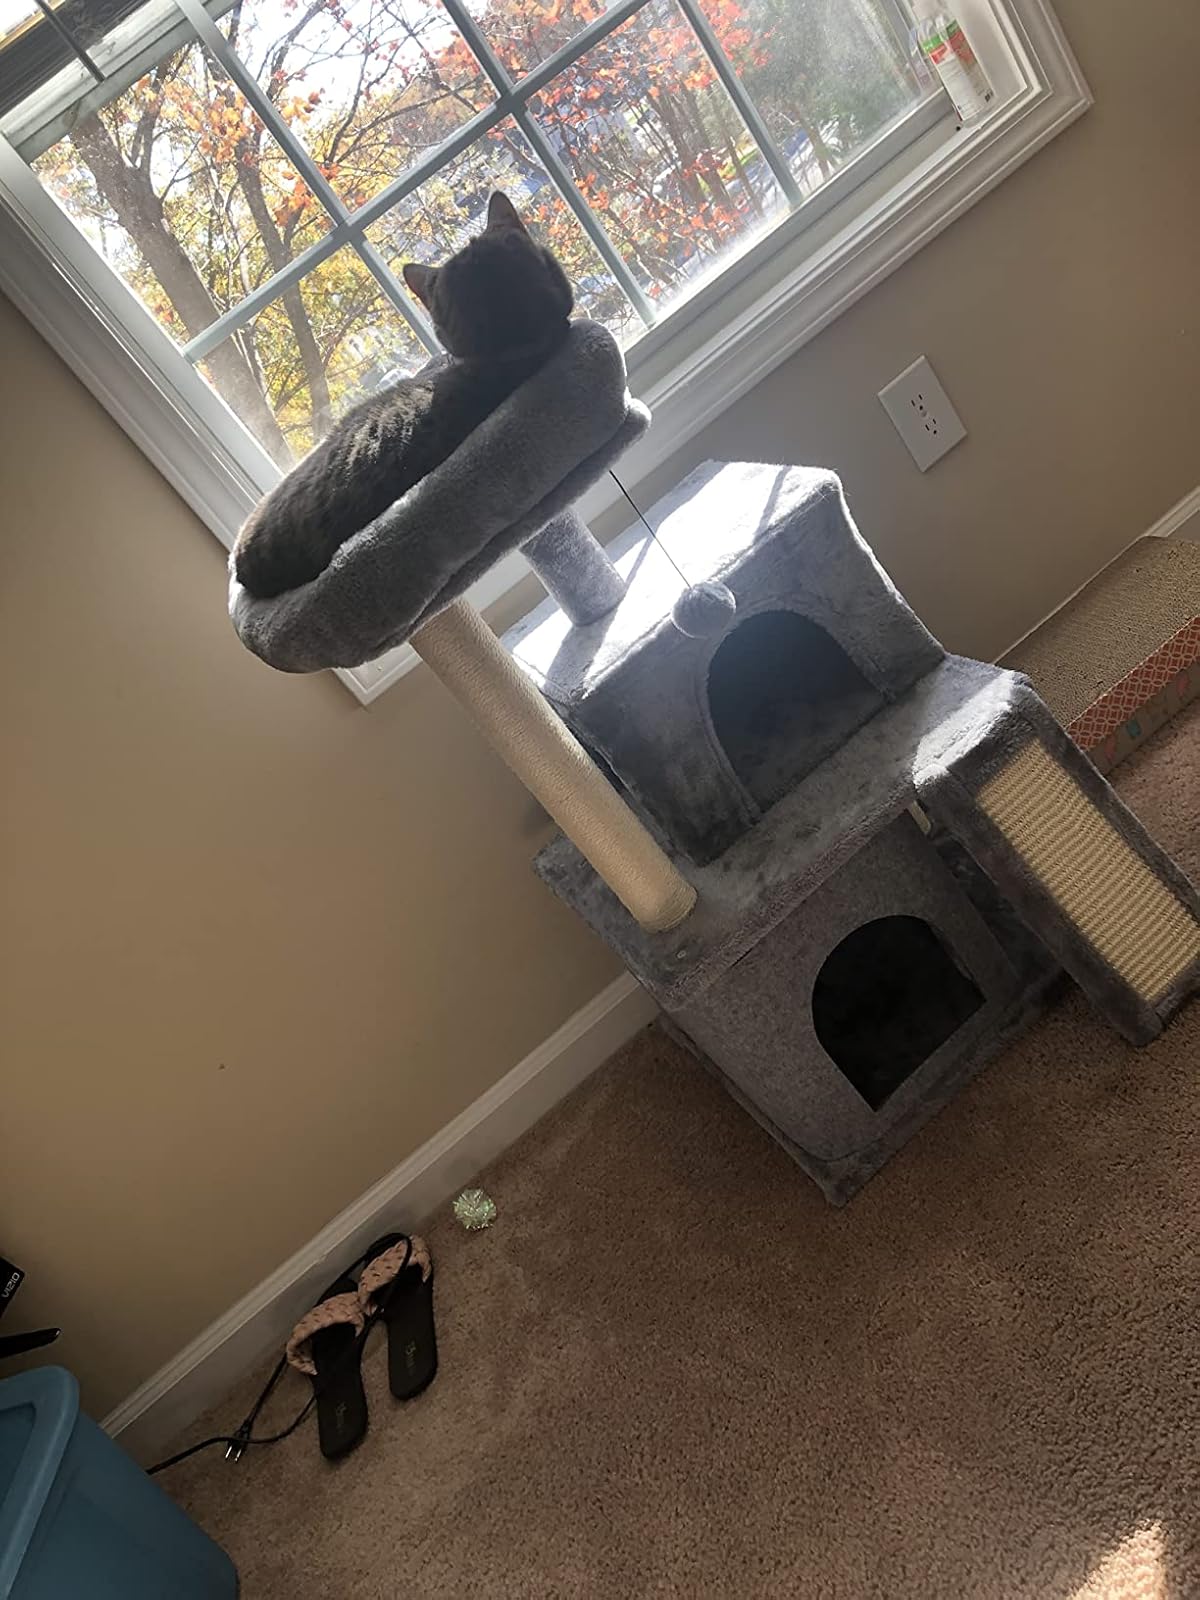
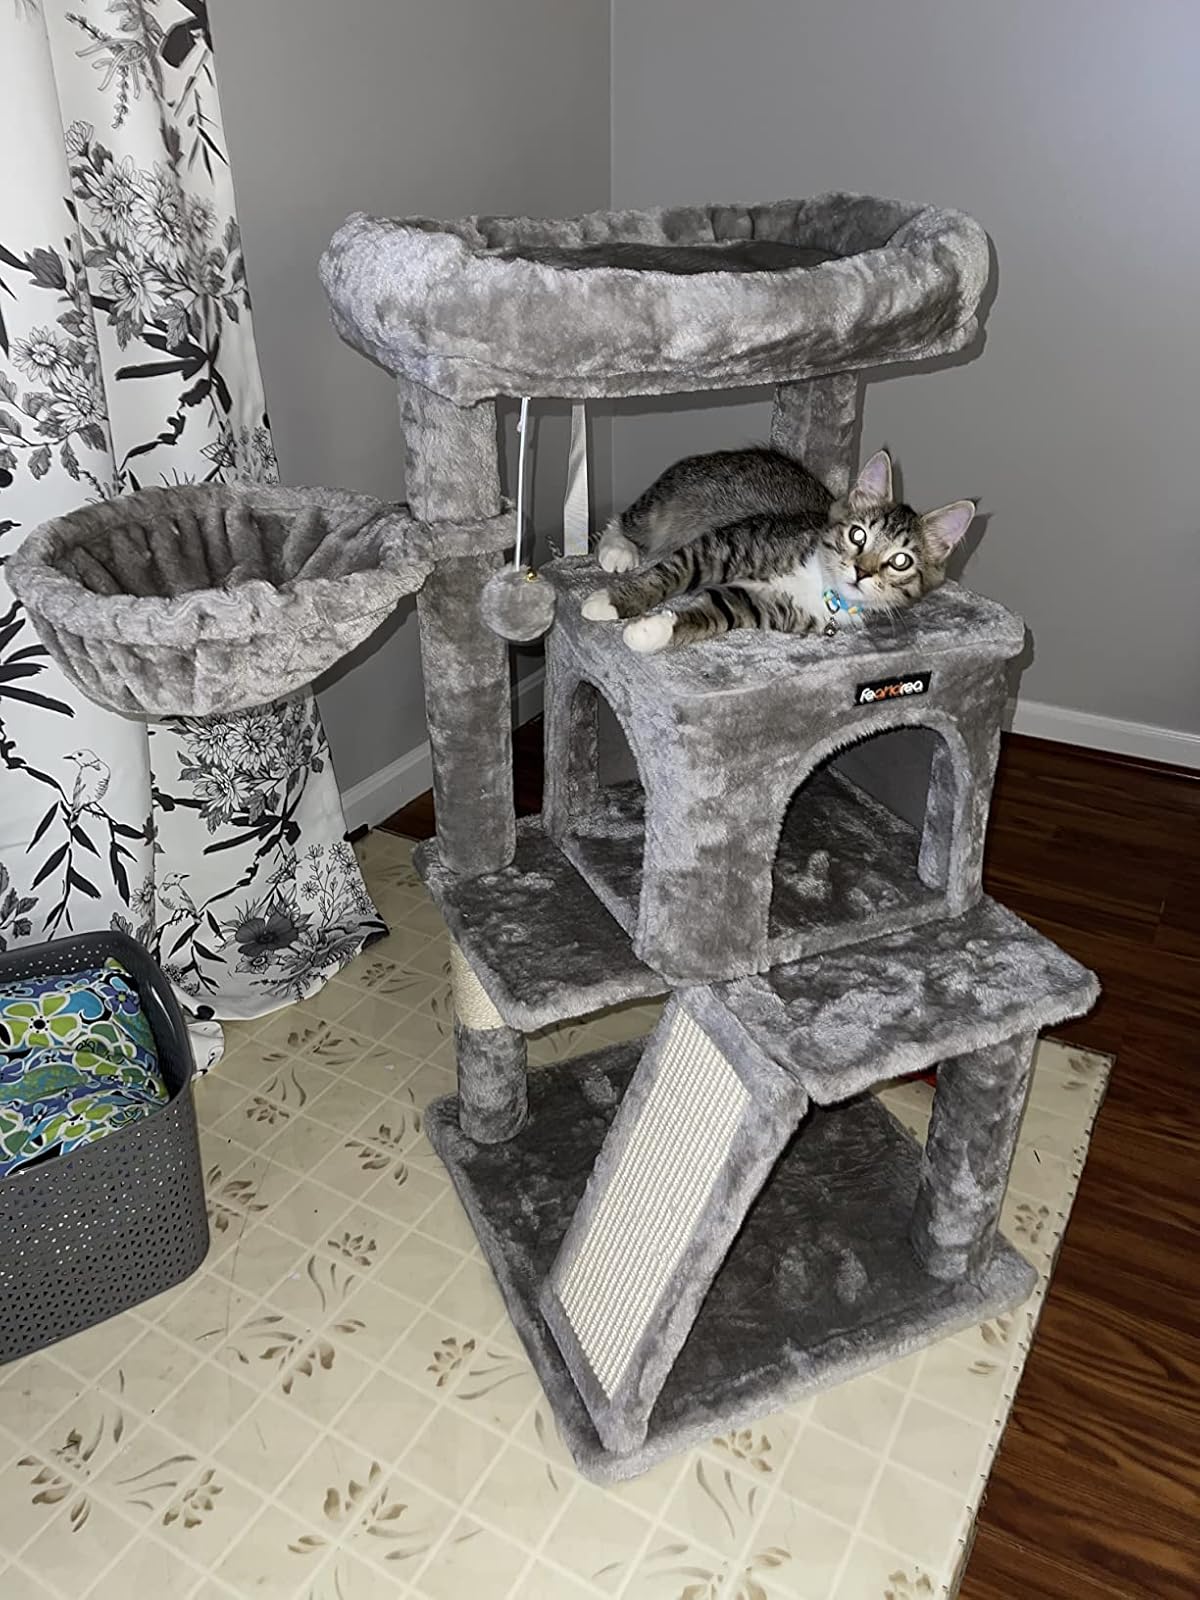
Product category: items_cat tree
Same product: no